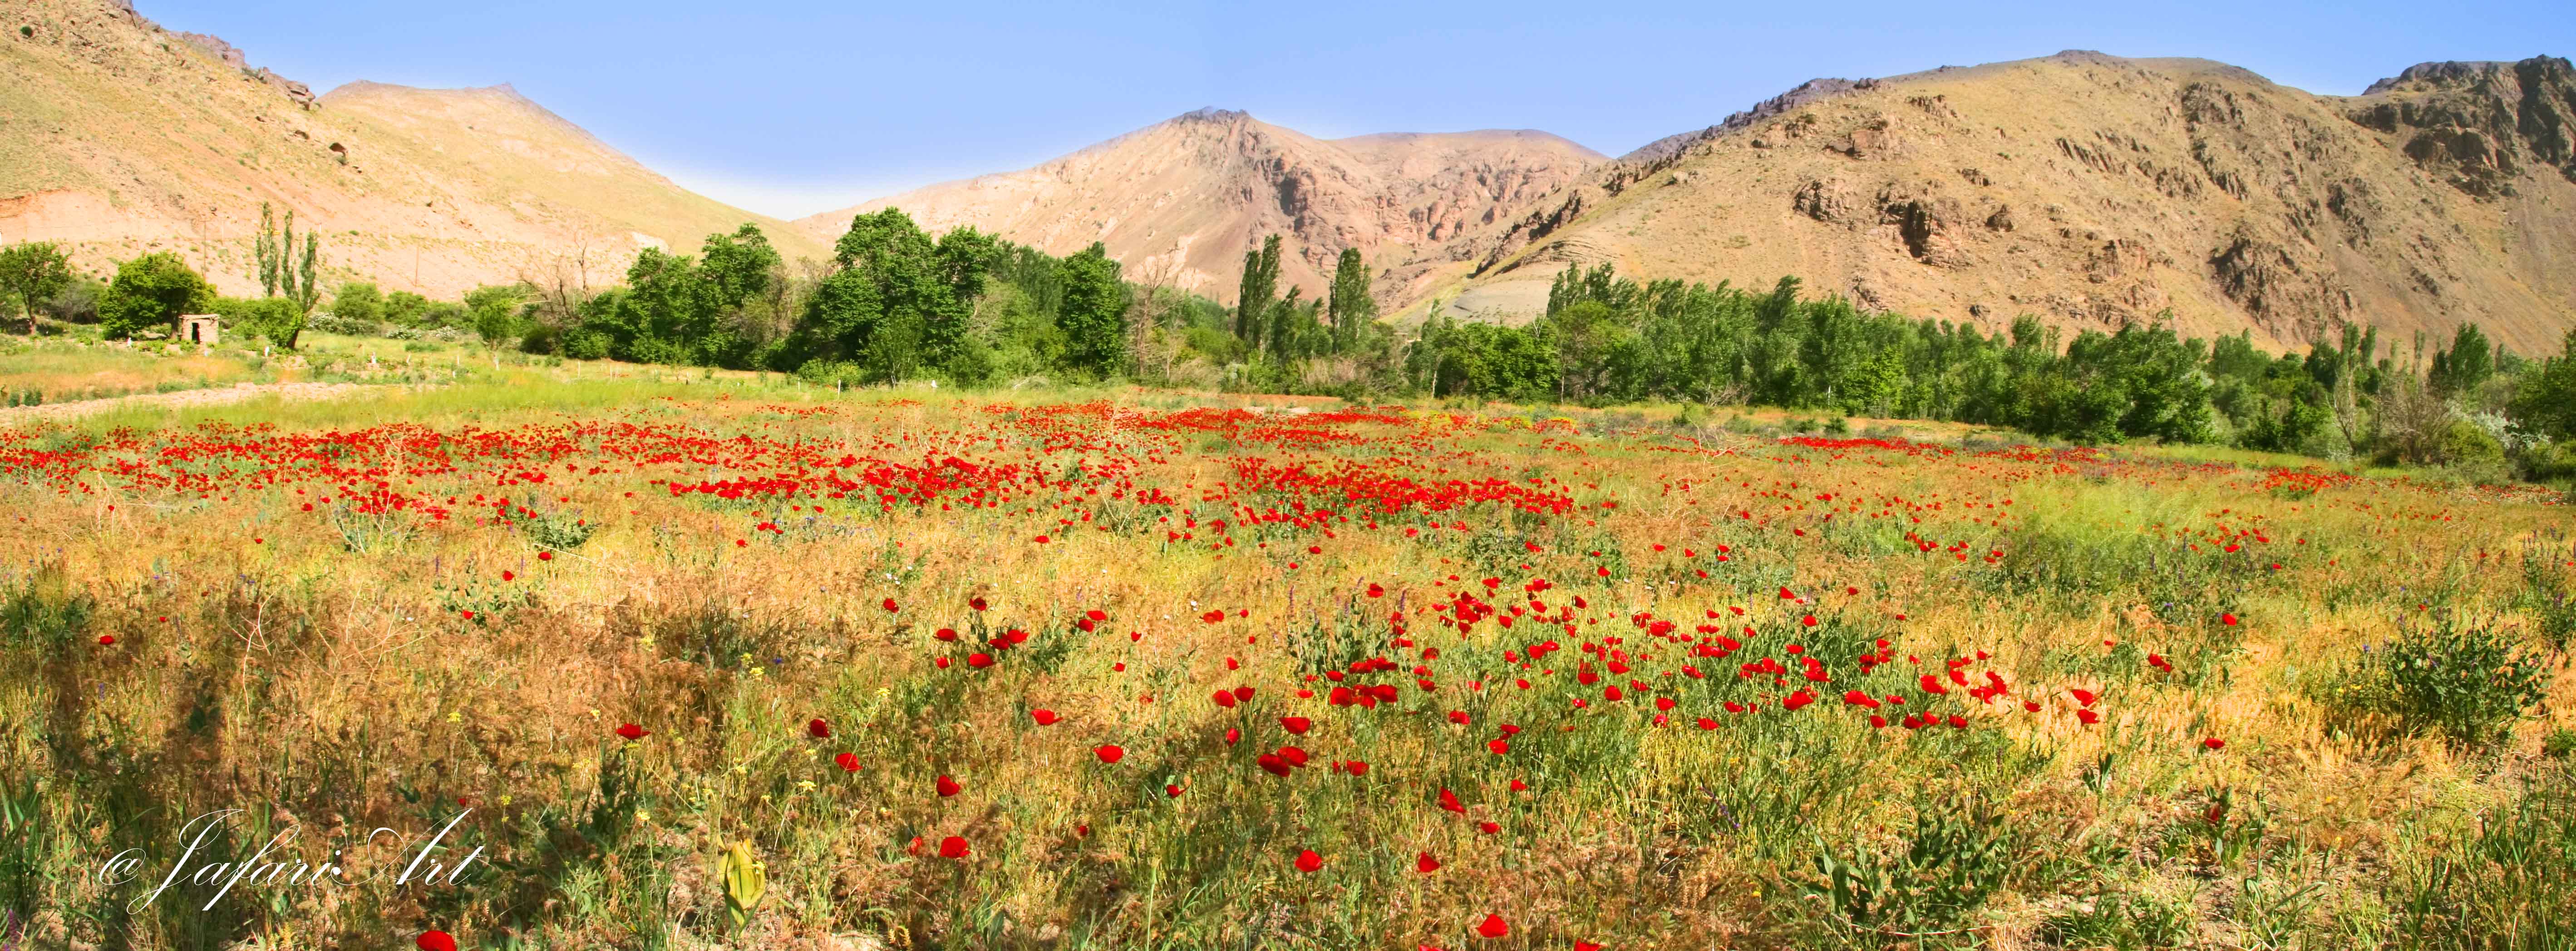
landscape, panorama, flower, natural landscape, nature, natural environment, vegetation, coquelicot, wildflower, grassland, field, plant, meadow, ecoregion, steppe, plant community, shrubland, prairie, corn poppy, grass family, poppy, spring, plain, grass, rural area, poppy family, hill, national park, flowering plant, castilleja, perennial plant